Canadian Death Race

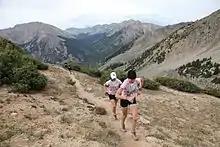
One of the five trails of the Canadian Death Race

Grande Cache was a mining town that once thrived from the mining of coal. After the mine was closed, the town suffered. Many homes were in foreclosure and the morale of the people who lived there was low. With the hope of possibly bringing their hometown back to life, Paul Bailey and Dale Tuck began the ultramarathon now known as the Canadian Death Race. In the beginning, Bailey and Tuck did not have the support of the town council. However, that did not hinder the race from being a success in its first year. The first race was launched in August 2000 with 193 participants. By 2010 the race was attracting more than 1000 participants each year from around the world. In 2015, Alissa St Laurent became the first woman to win the race; she finished in 13:53:35.